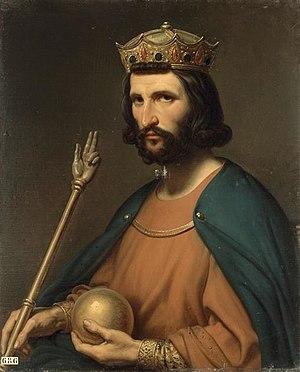
Hugues Capet est un roi robertien et le fondateur de la dynastie capétienne. Il est né vers 939-941, probablement à Dourdan, et mort le 24 octobre 996, probablement au lieu-dit non habité « Les Juifs », près de Prasville. Il a été duc des Francs, puis roi des Francs. Fils de Hugues le Grand et de son épouse Hedwige de Saxe, Hugues Capet est l'héritier des puissants Robertiens, une lignée en compétition pour le pouvoir avec la dynastie carolingienne et les grandes familles aristocratiques de Francie aux IXᵉ et Xᵉ siècles, mais, par sa grand-mère paternelle Béatrice de Vermandois, il descend également d'un Carolingien, Bernard roi d'Italie, petit-fils de Charlemagne. Hugues Capet est le premier roi à ne plus utiliser le germanique au profit de l'ancien français.
Charles Auguste, baron de Steuben, né le 18 avril 1788 à Bauerbach en Thuringe, et mort le 21 novembre 1856 à Paris, est un peintre français.
La main de justice est un insigne du pouvoir royal en France utilisé depuis le XIIIᵉ siècle lors du sacre. Symbole de l'autorité judiciaire, cet objet qui faisait partie des regalia du Royaume de France prit son nom au XVᵉ. Il consiste en un sceptre terminé par une main dont les trois premiers doigts sont ouverts.